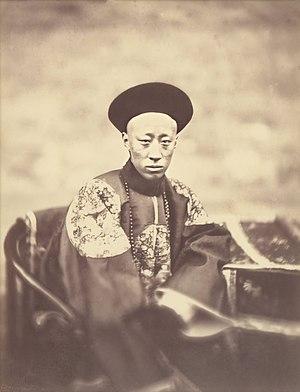
Felice Beato, né à Corfou en 1832 et mort en 1909, est un photographe italien et britannique. Naturalisé anglais en 1850, il est un des premiers photographes à réaliser des clichés de l'Est asiatique et un des premiers photographes de guerre. Il est aussi réputé pour ses portraits et ses vues panoramiques de l'architecture et des paysages des régions asiatiques et méditerranéennes.
Les Chinois de Sibérie sont un groupe ethnique de la Fédération de Russie vivant sur le territoire de la Sibérie et en Extrême-Orient russe, deux régions appelées traditionnellement Sibérie.
La Première convention de Pékin du 18 octobre 1860, est un traité inégal signé entre le gouvernement de la dynastie Qing et trois grandes puissances de l'Europe, à savoir le Royaume-Uni, la France et la Russie, et mettant un terme à la seconde guerre de l’opium.